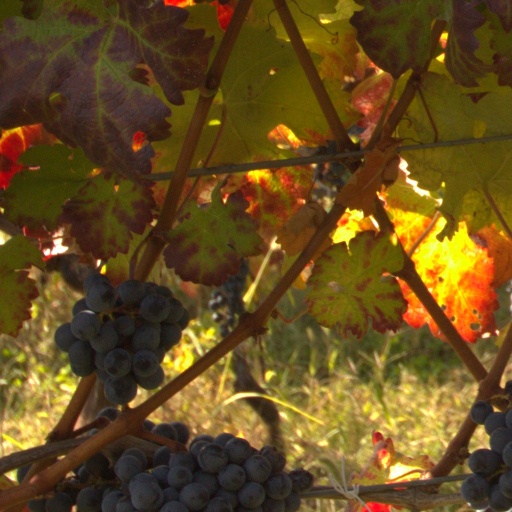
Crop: grape